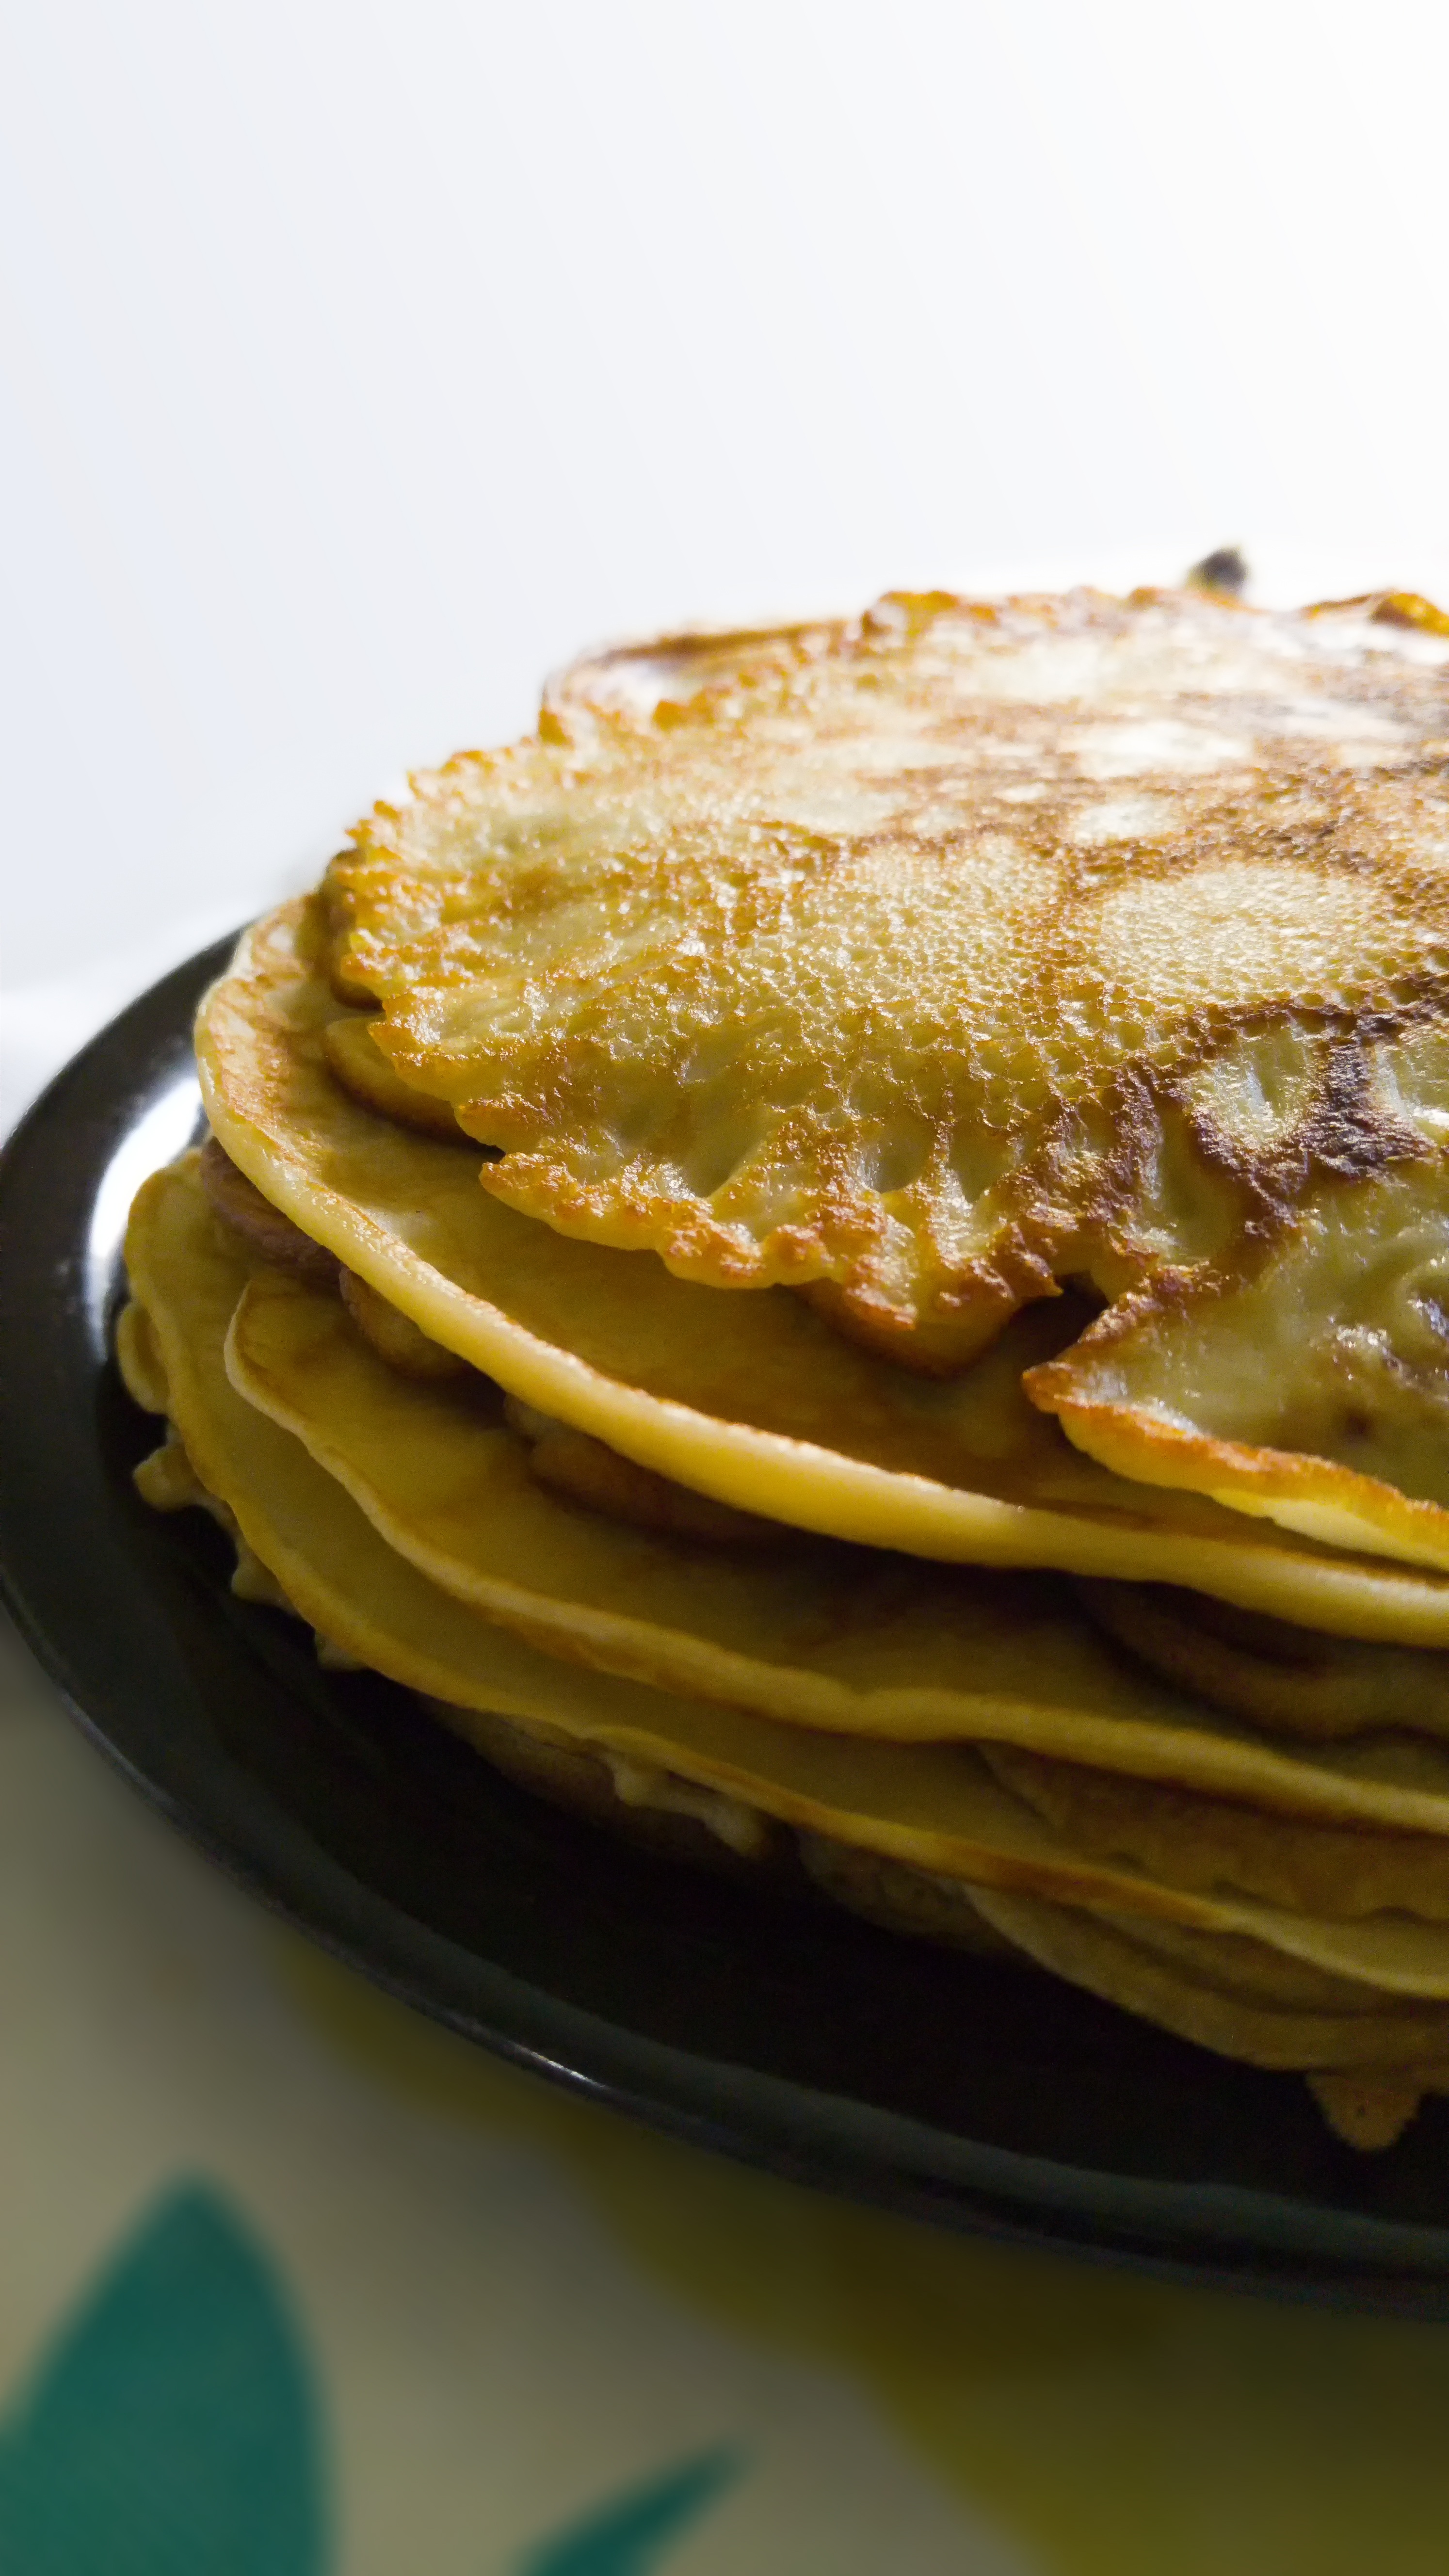
dish, meal, food, cooking, produce, breakfast, baking, dessert, cuisine, pancake, delicacy, pancakes, nami, a wonderful